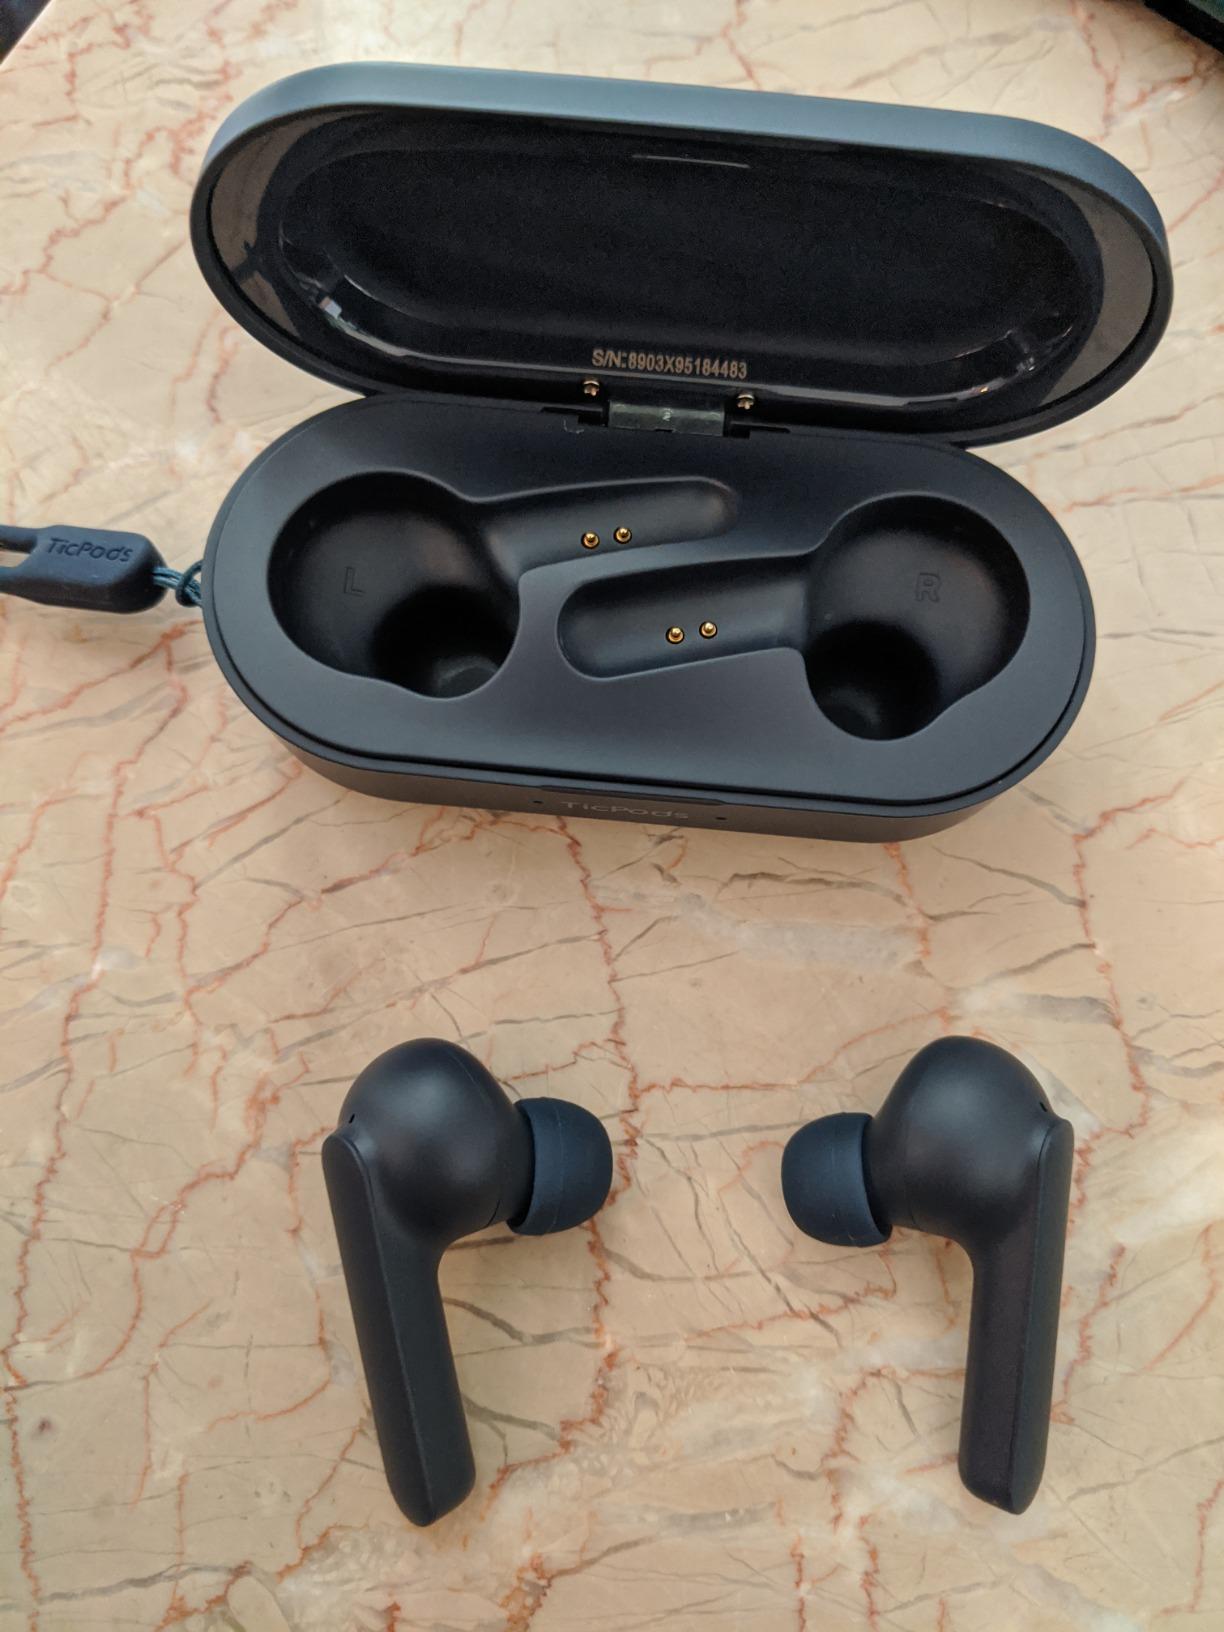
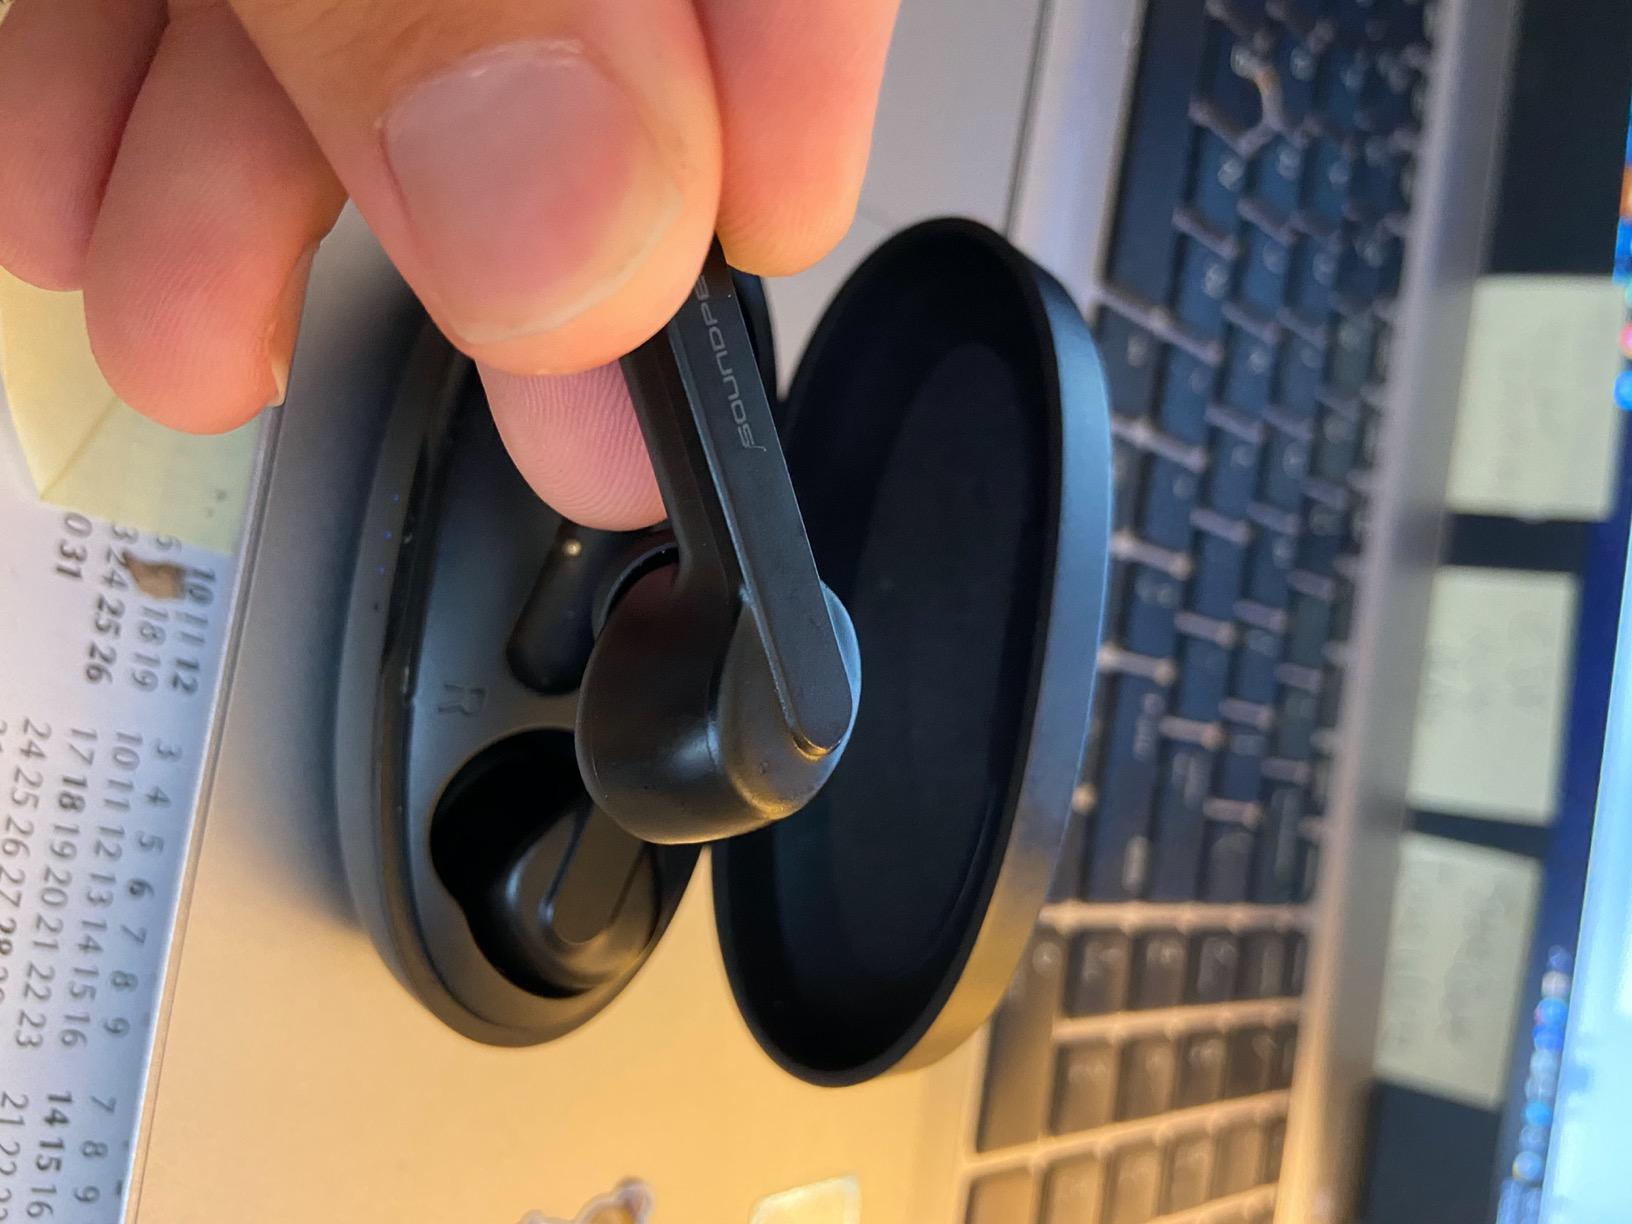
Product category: earbuds
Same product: no